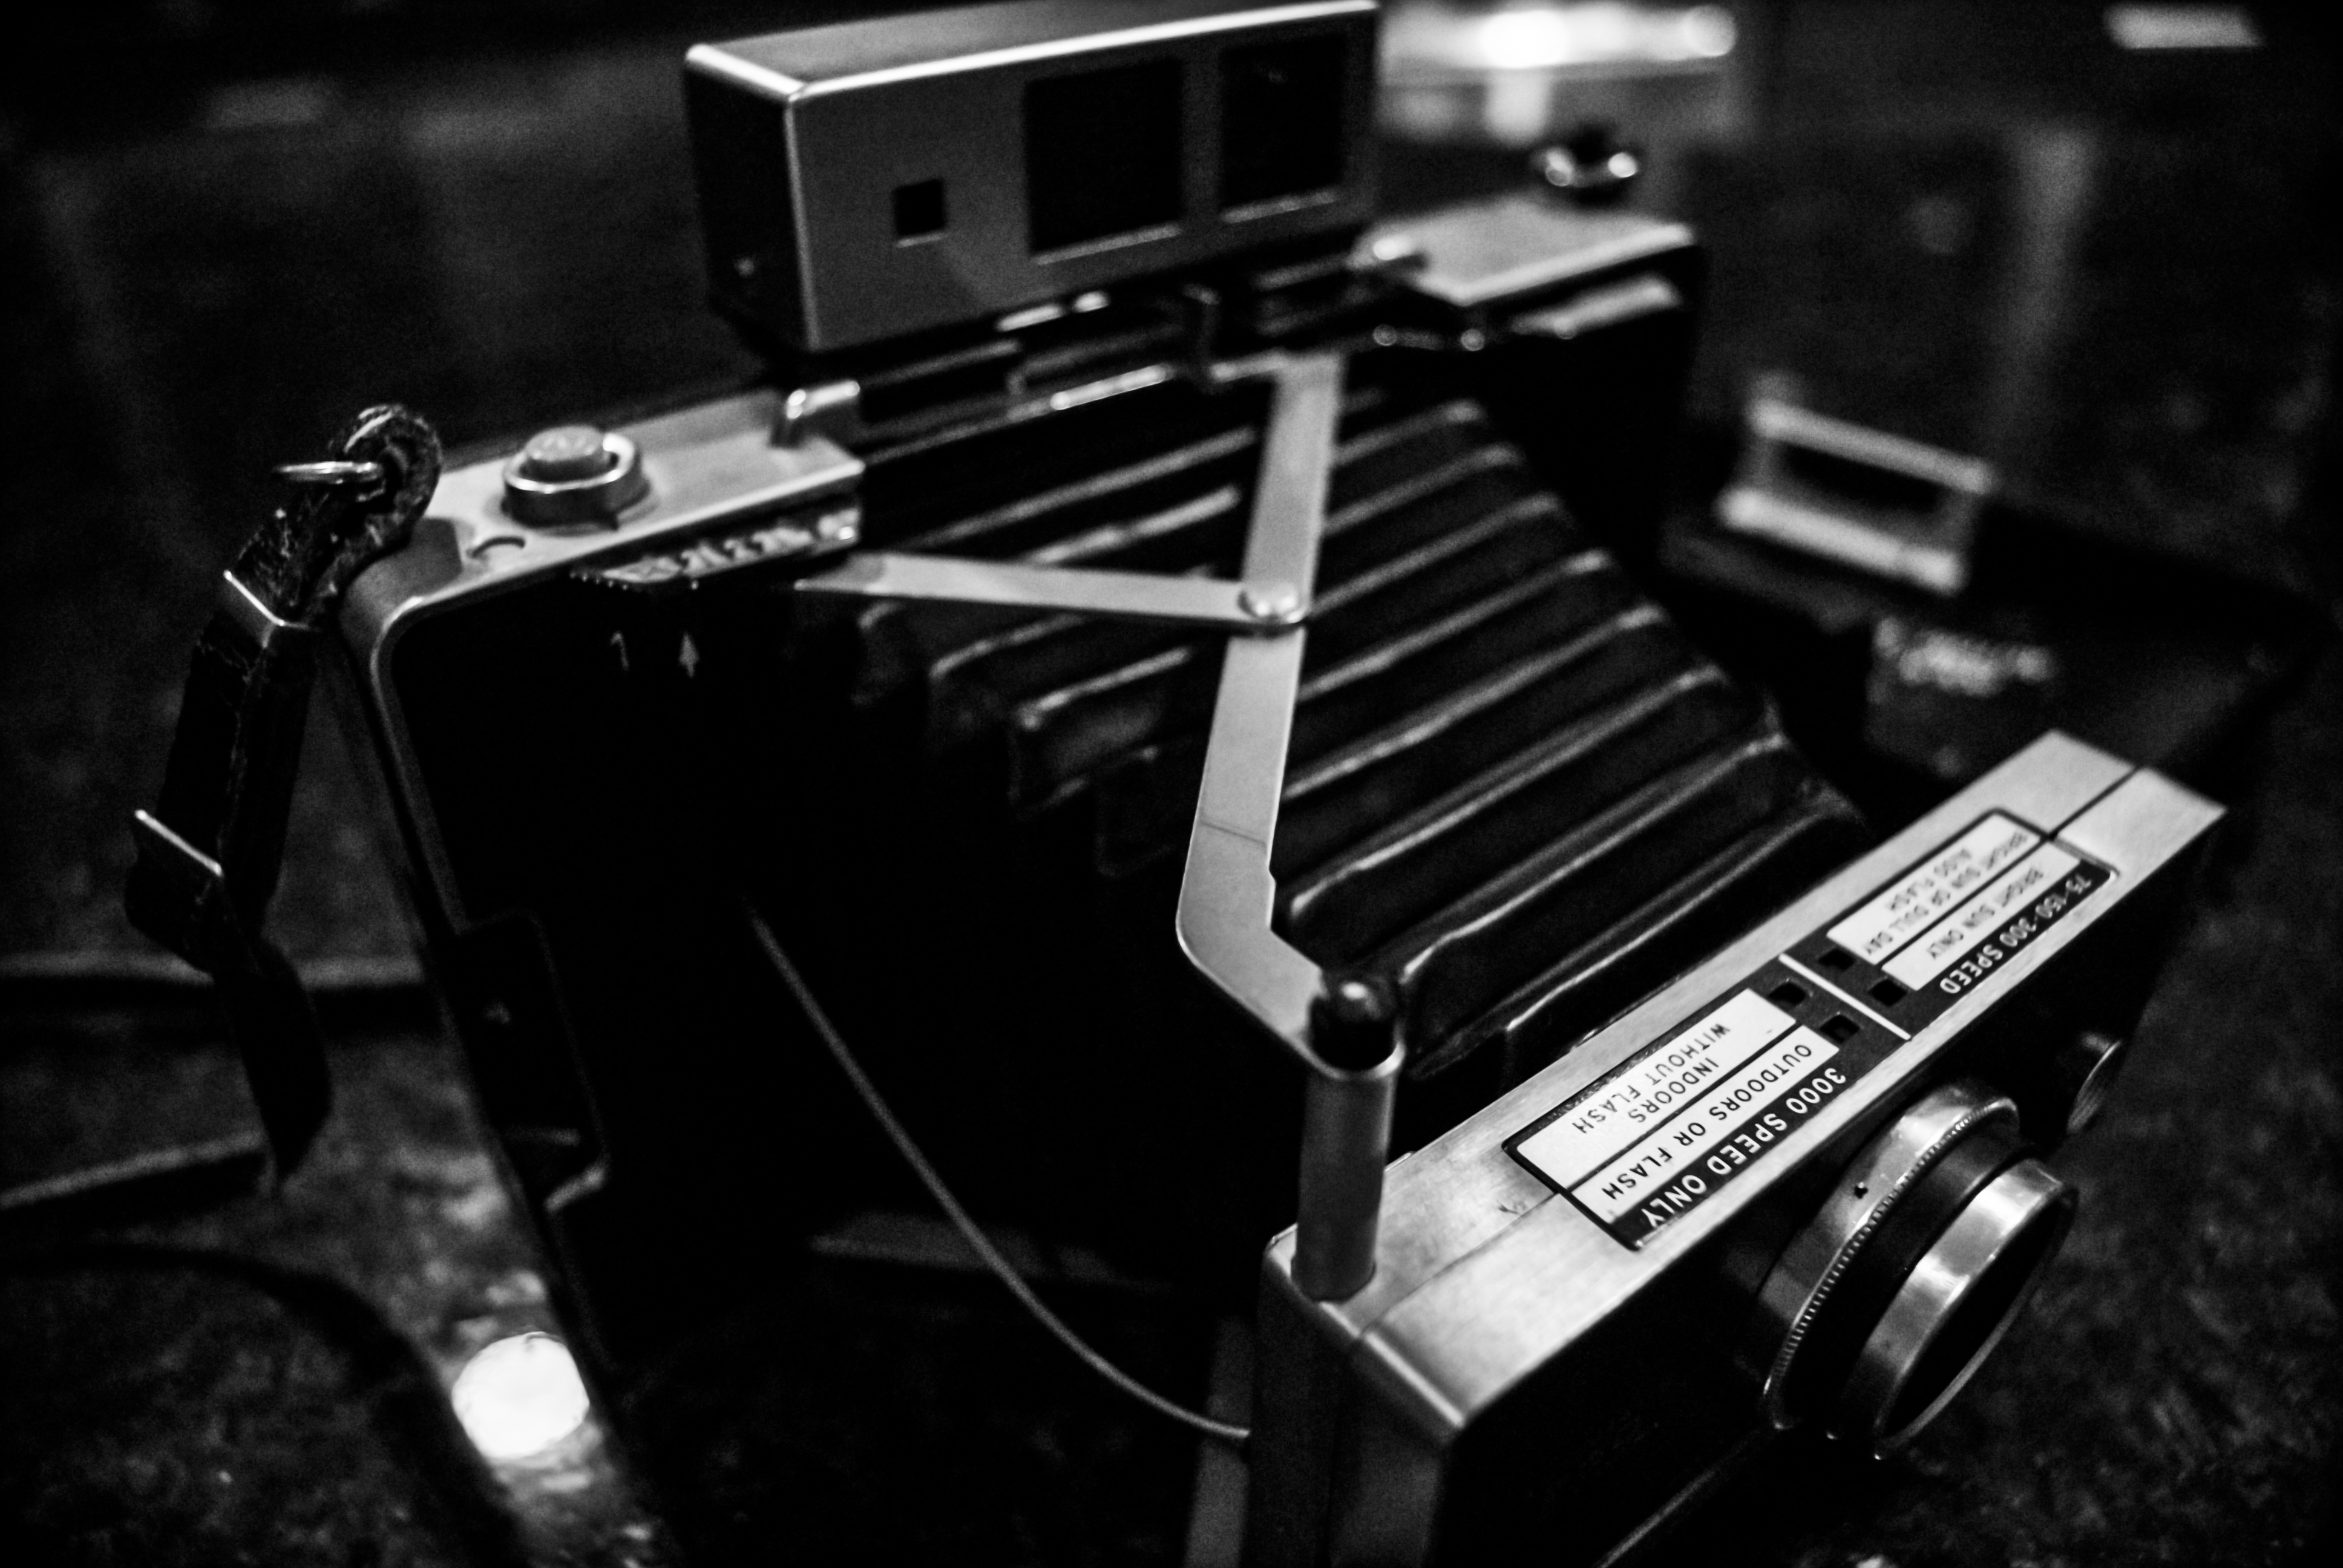
black and white, technology, camera, photography, vintage, photographer, retro, photo, black, monochrome, vintage camera, old camera, hipster, recording, electronics, style, vintage photos, monochrome photography